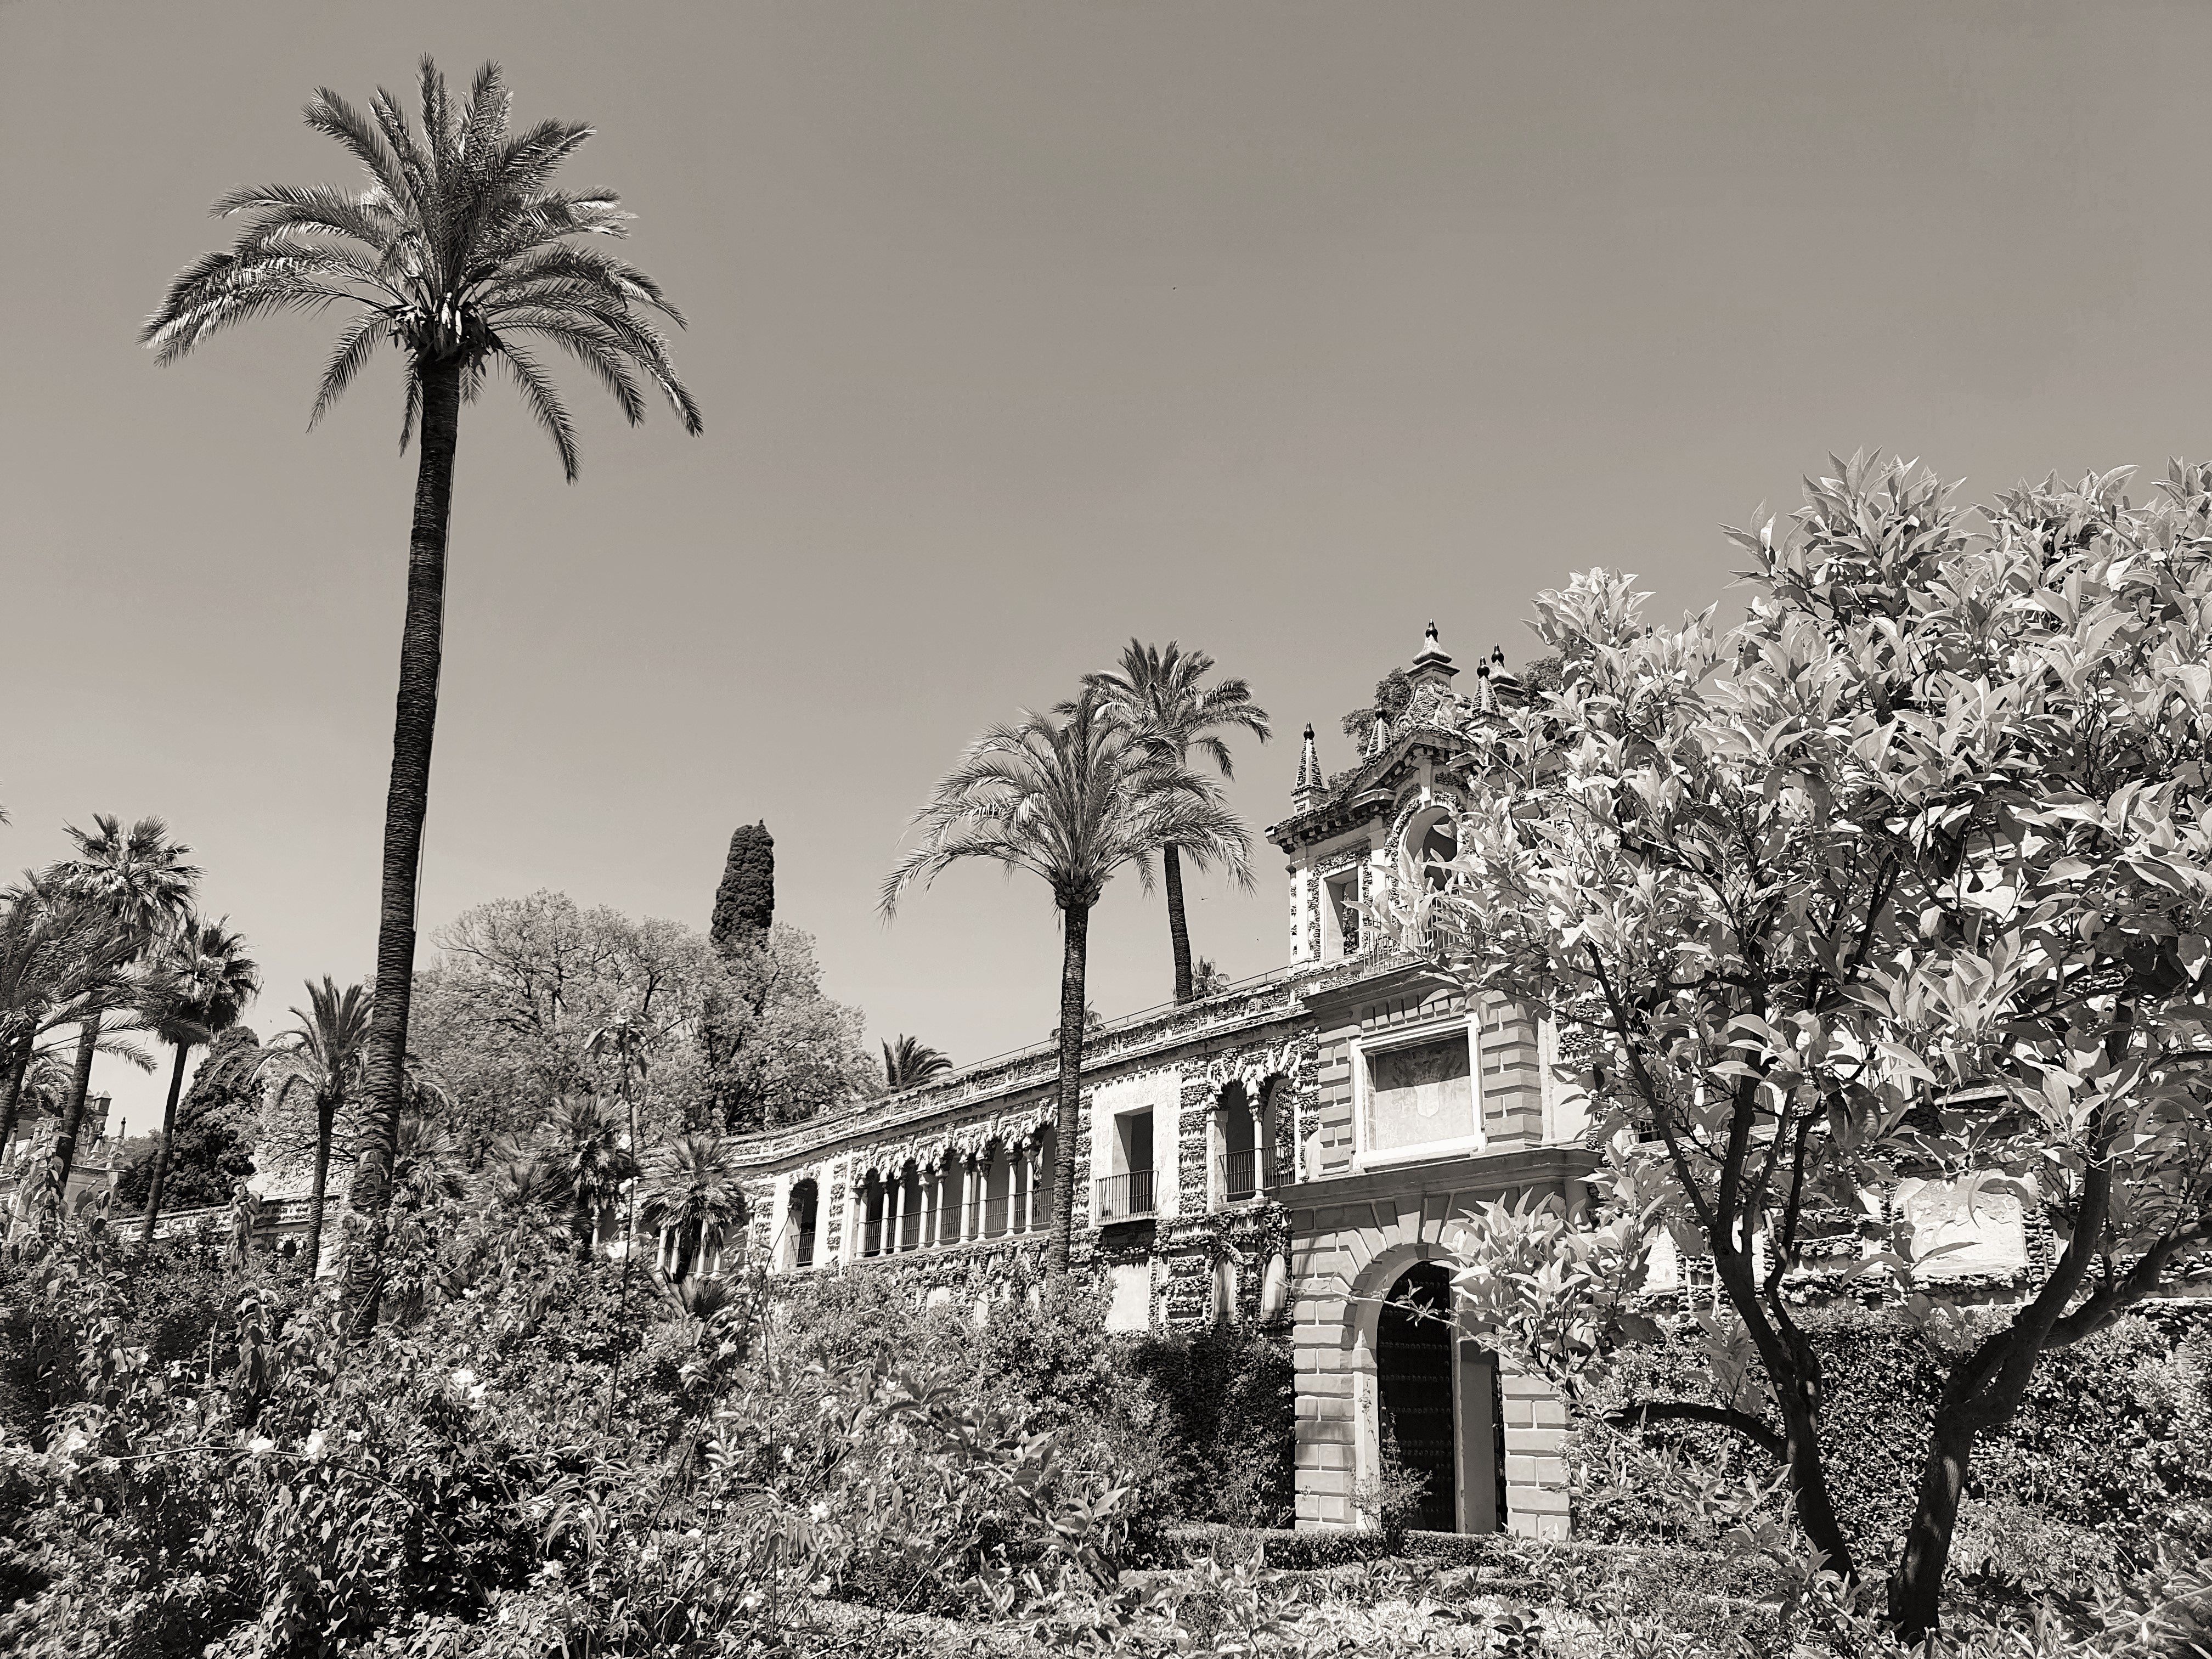
alcazar, spain, historical, bw, black, white, blackandwhite, garden, oriental, tree, house, vegetation, black and white, monochrome, monochrome photography, building, architecture, woody plant, home, plant, rural area, plantation, palm tree, arecales, landscape, photography, estate, history, mansion, residential area, style